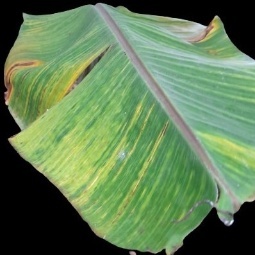
Label: Sulphur